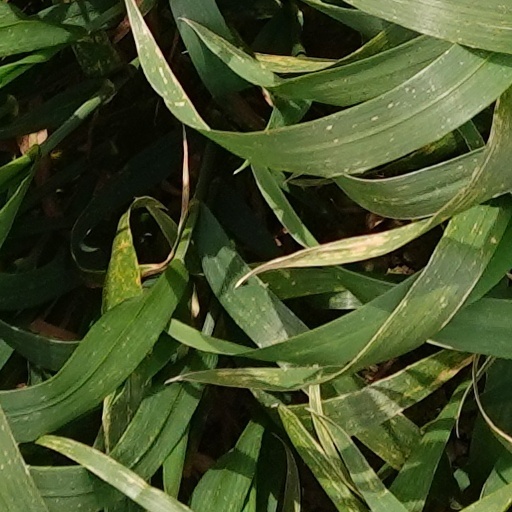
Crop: wheat